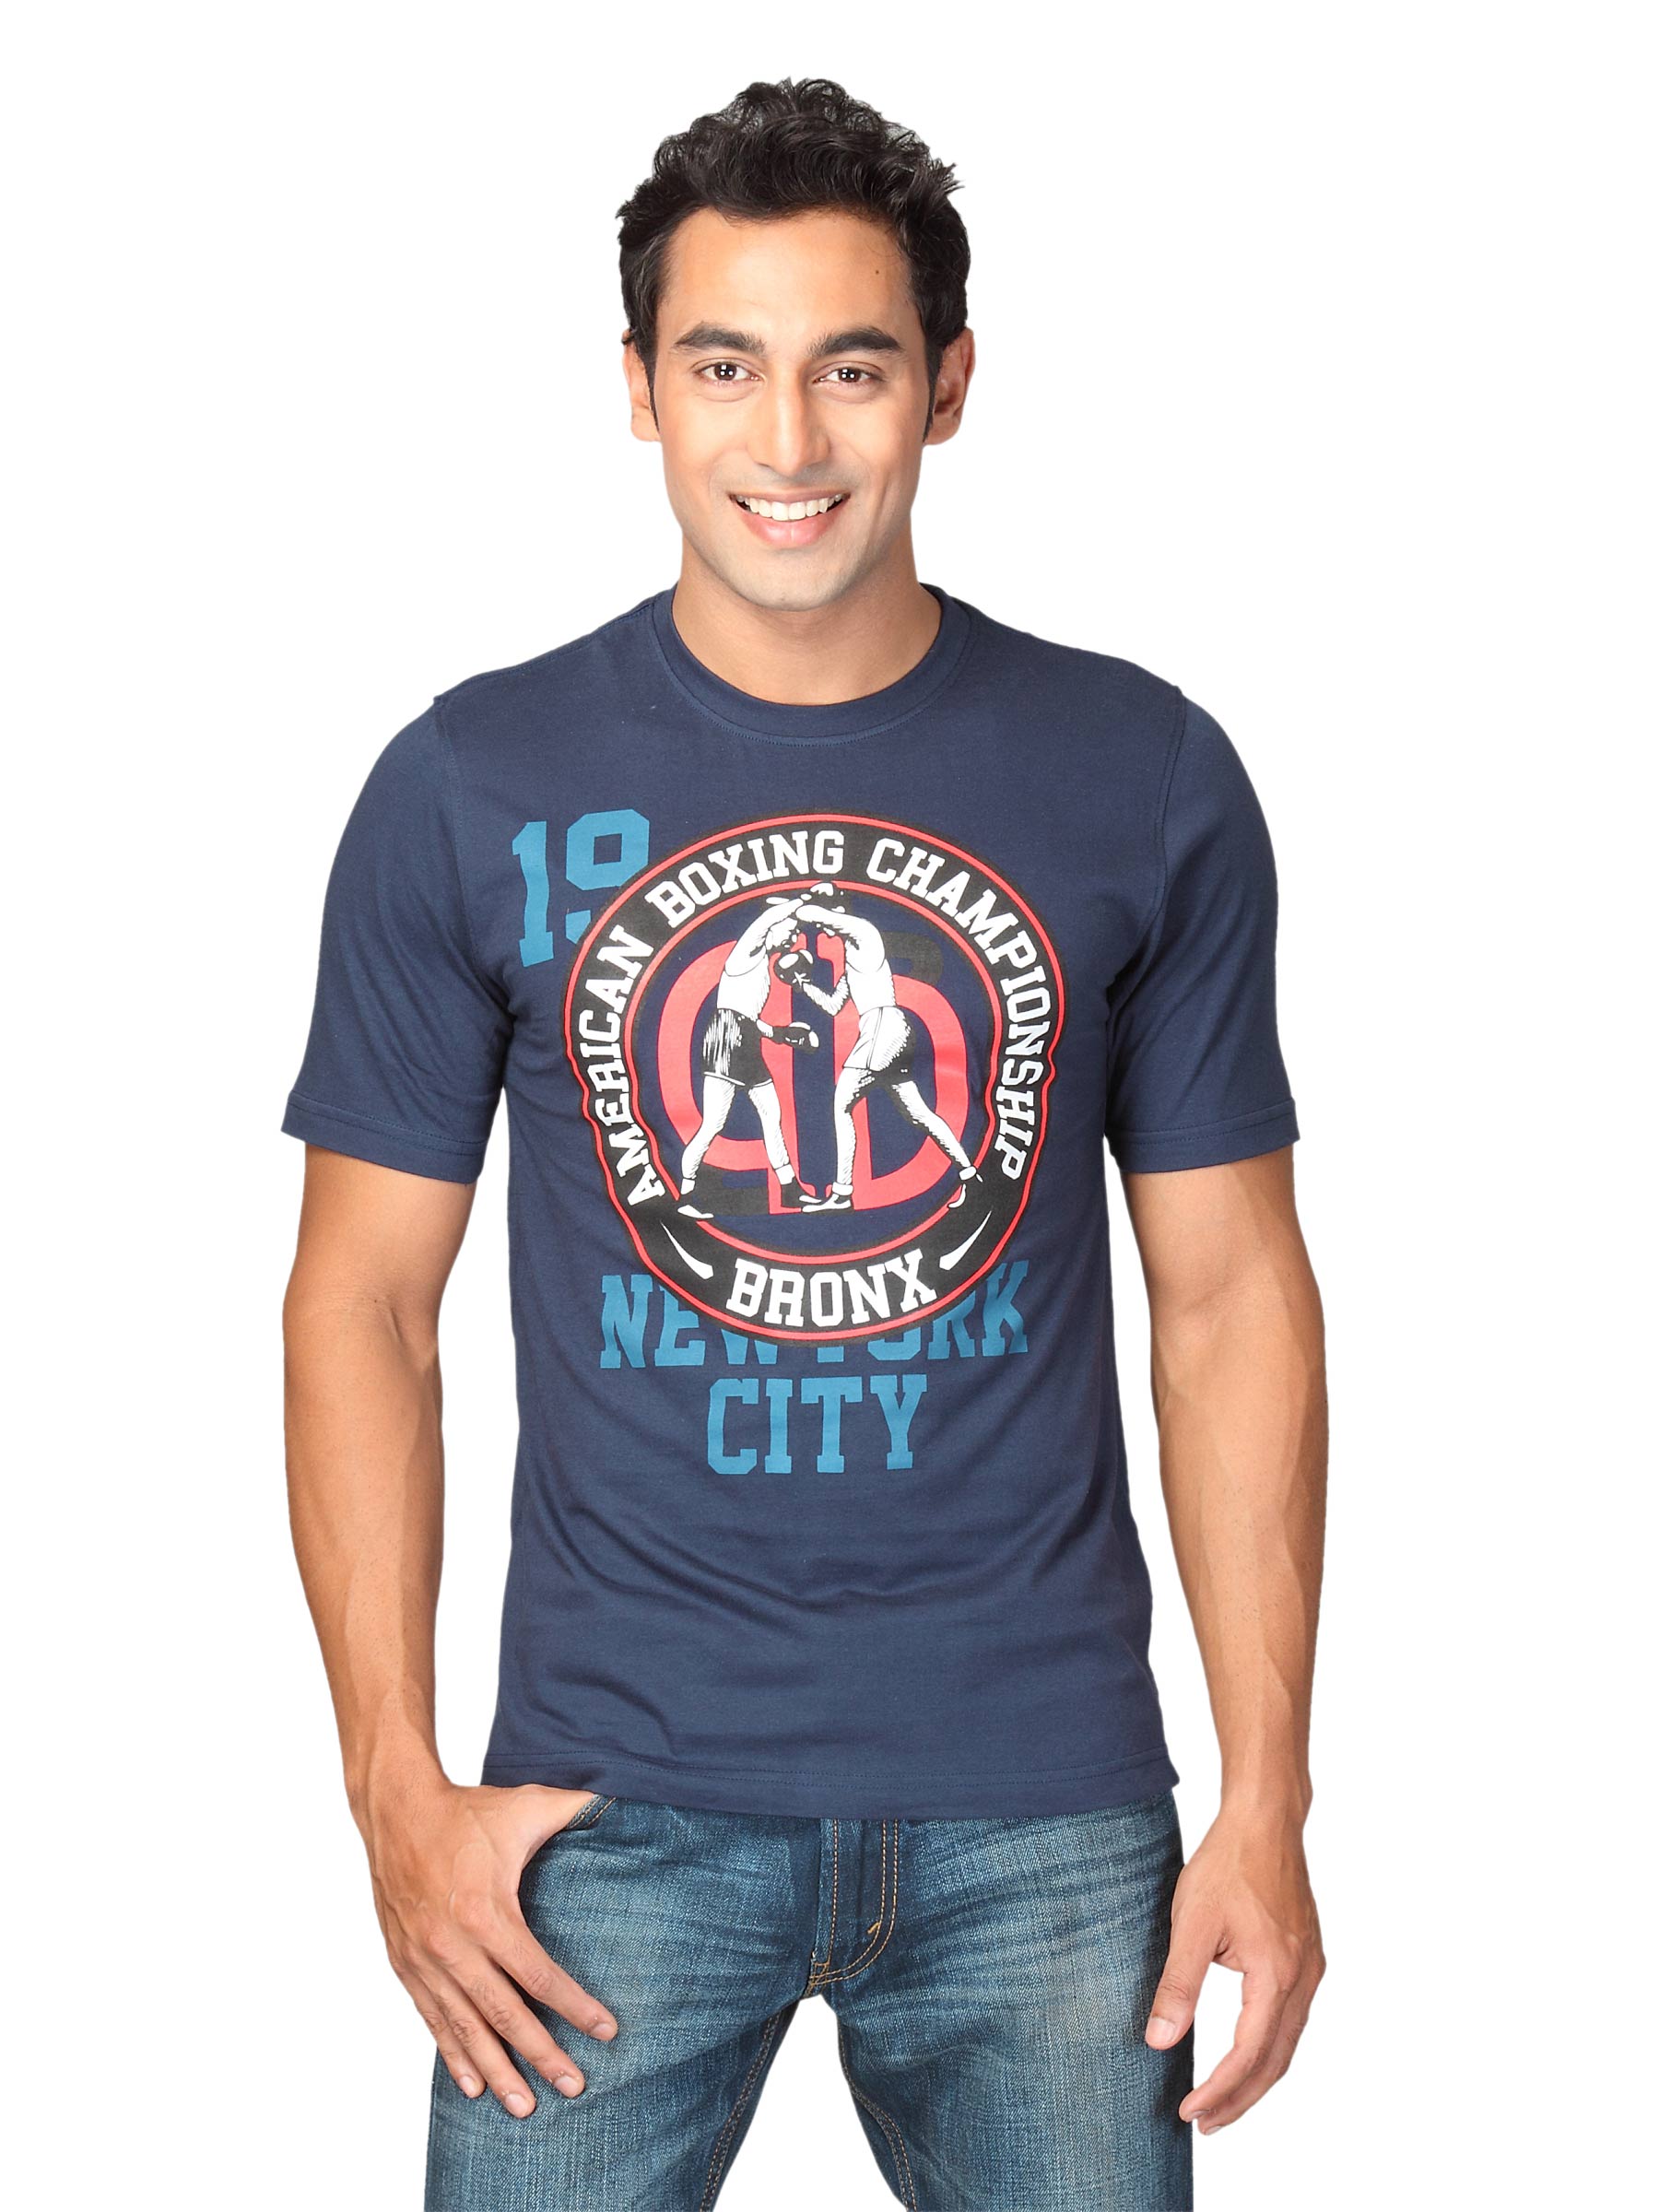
Locomotive Men Solid Lantos Blue T-Shirts
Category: Apparel / Topwear / Tshirts
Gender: Men
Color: Blue
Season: Summer 2011
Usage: Casual